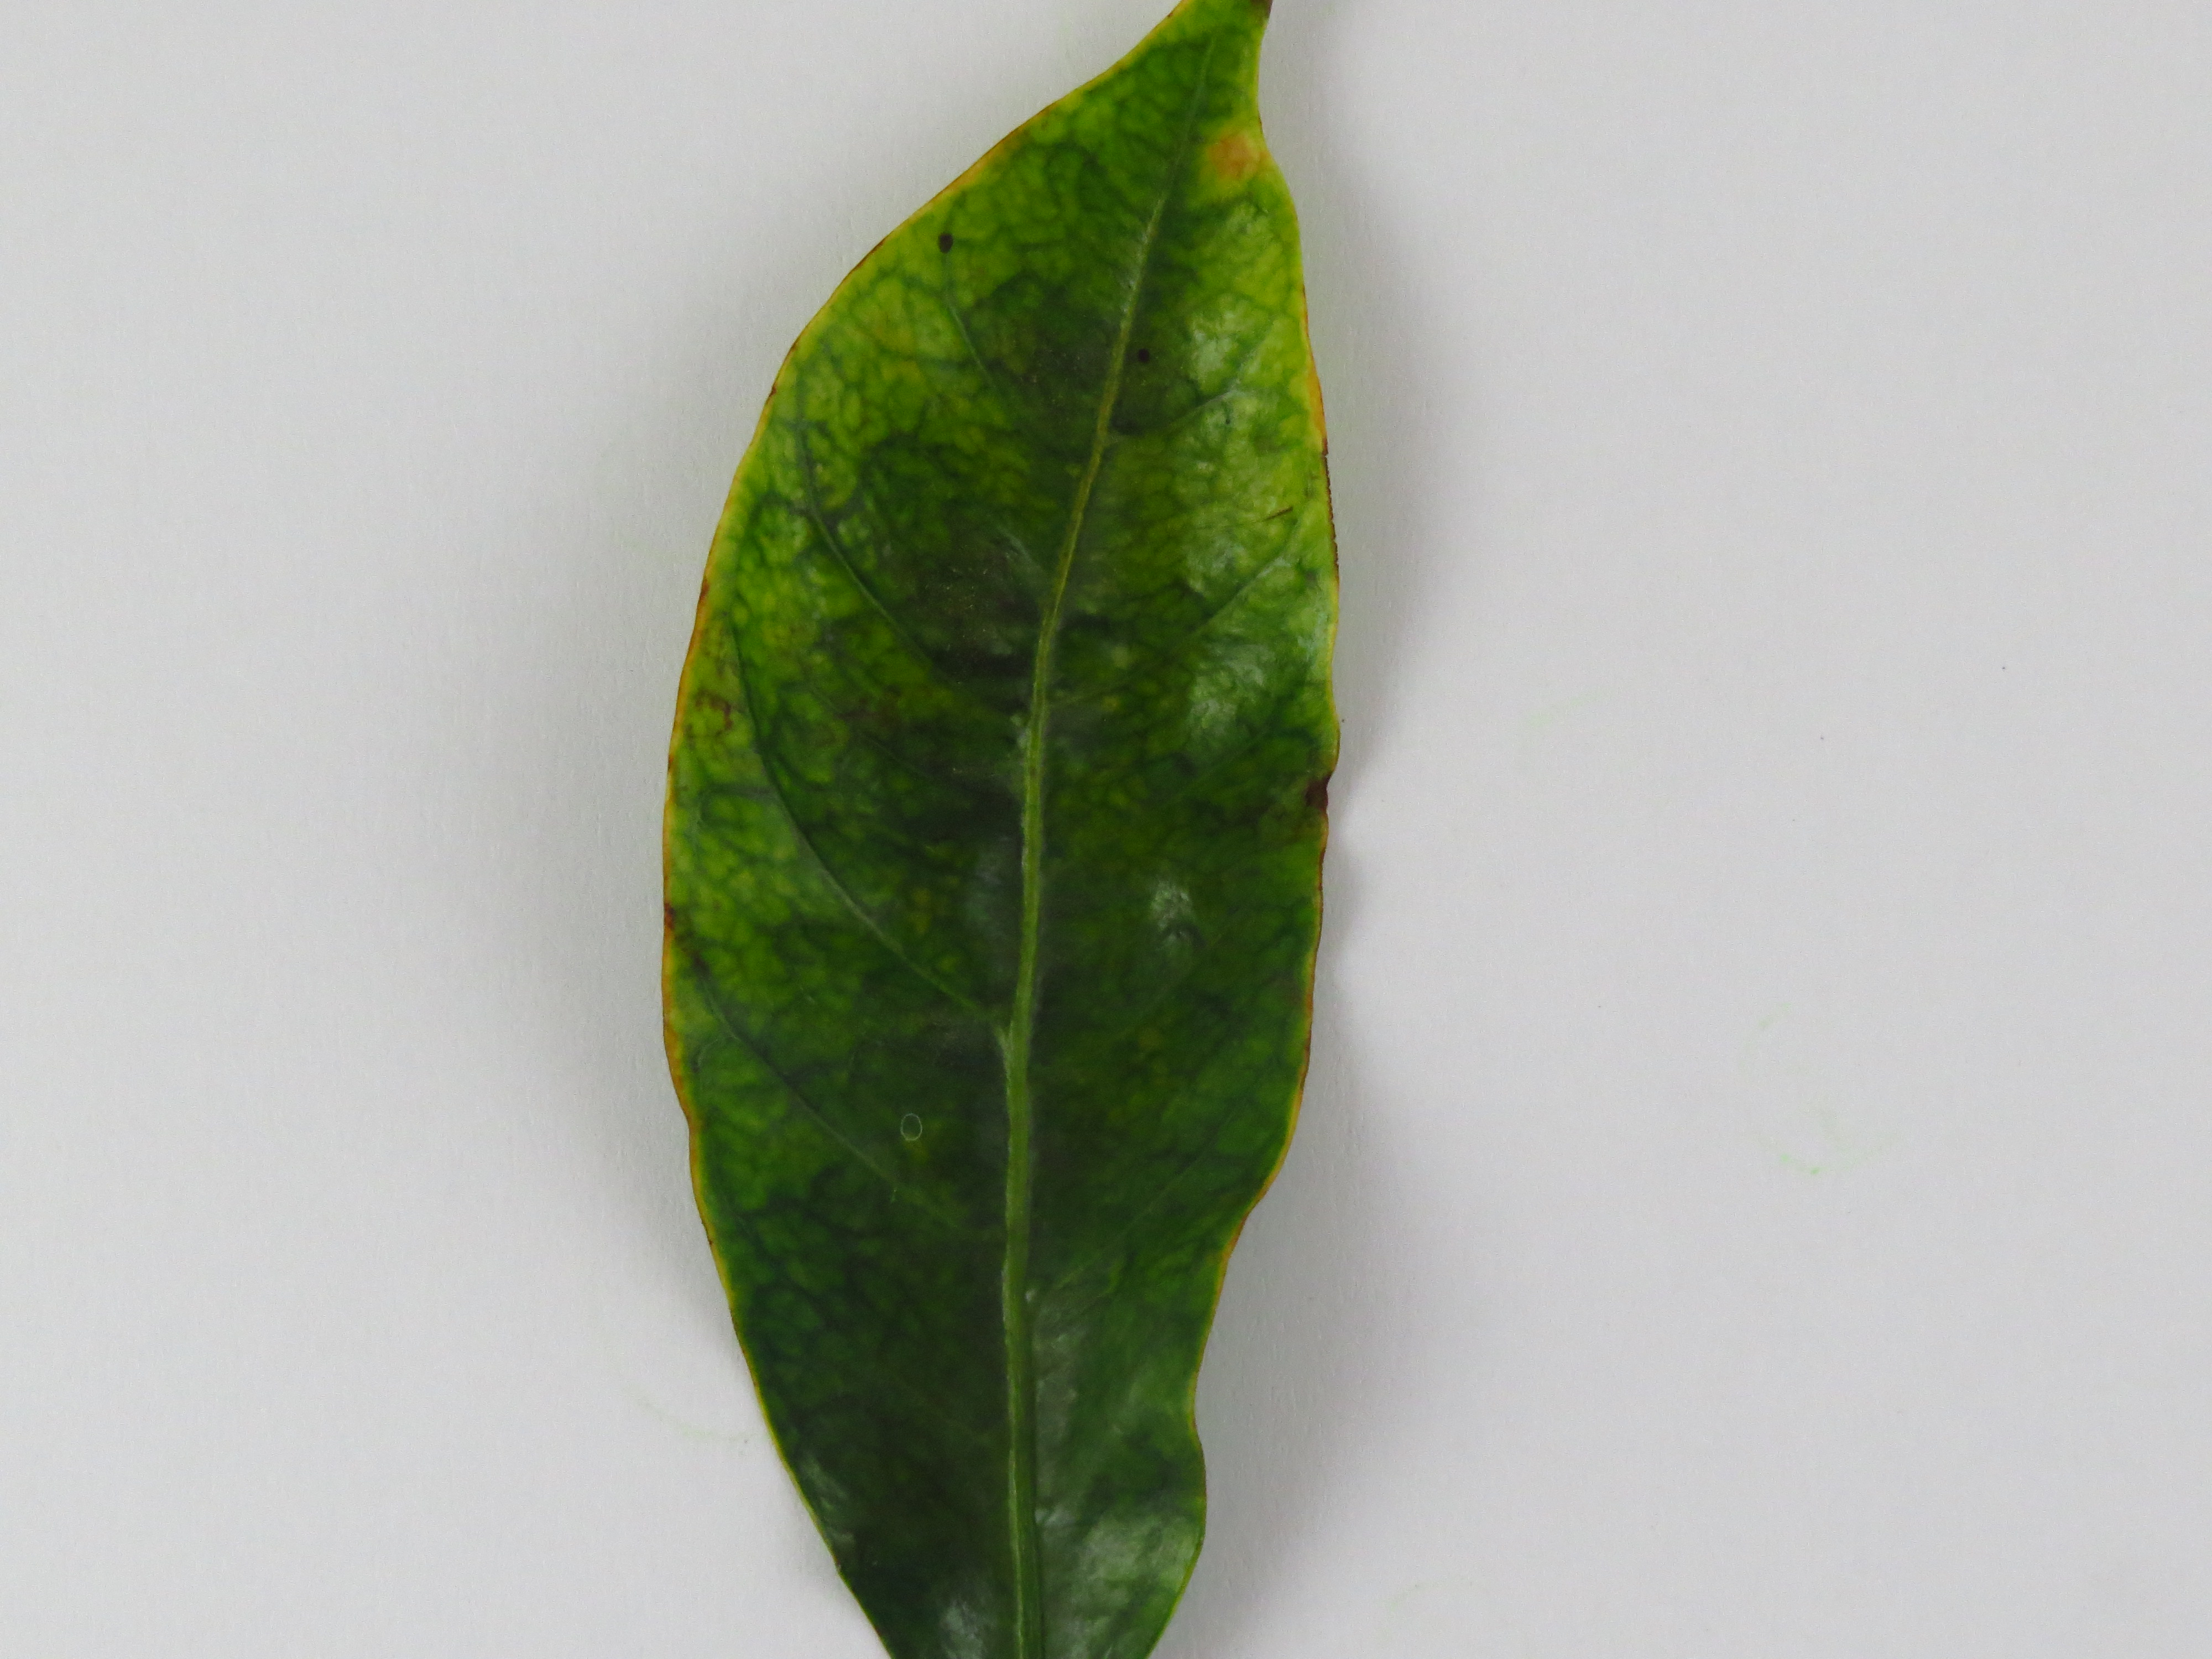
Label: manganese-Mn